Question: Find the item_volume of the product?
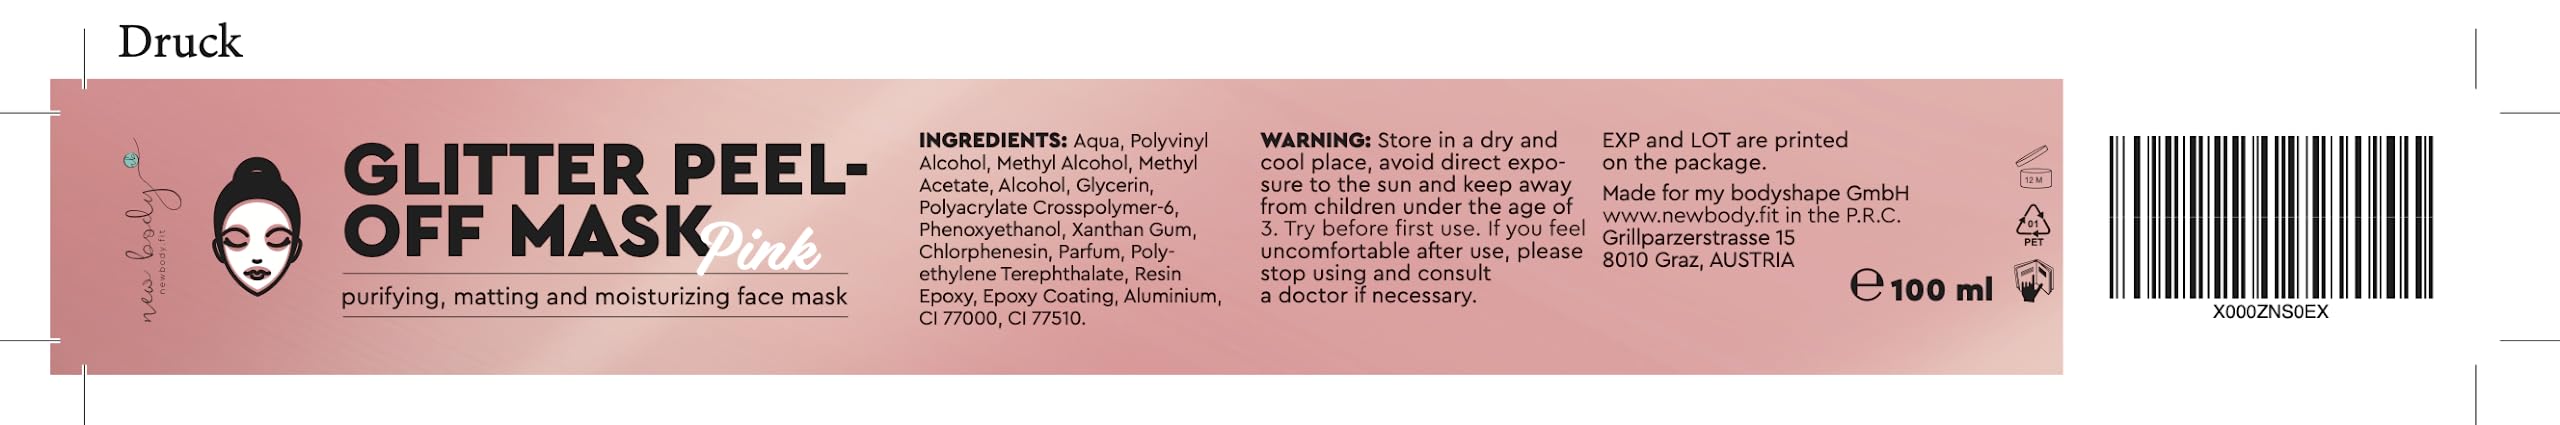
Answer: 3.0 quart